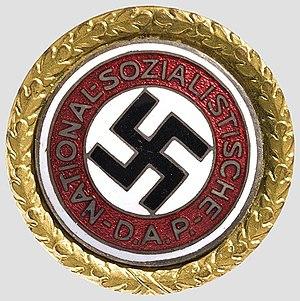
La croix est un symbole en forme d'intersection, formée de deux lignes ou plus. La « région » est une zone définie par l'intersection.
La croix gammée nazie a été utilisée comme symbole par Adolf Hitler et le Parti national-socialiste des travailleurs allemands en raison de son association avec les peuples « aryens » dont ils se réclamaient.